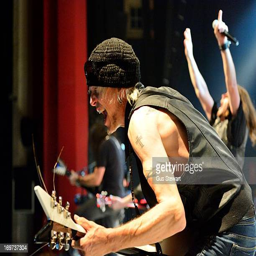
hard rock artists perform on stage